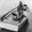
Label: ship